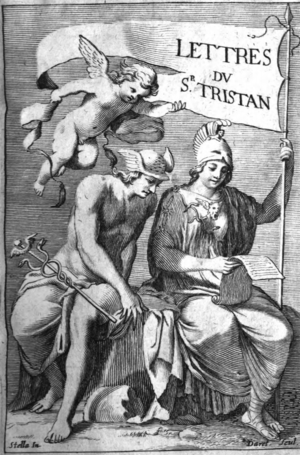
Tristan - Lettres mêlées (1642) frontispice
Les Lettres mêlées de Tristan L'Hermite forment un recueil, publié en 1642, composé de 7 épîtres dédicatoires — celles que Tristan a placées en tête de ses œuvres précédemment publiées — 4 lettres de consolation, 57 lettres amoureuses, 5 lettres héroïques et 27 lettres mêlées.